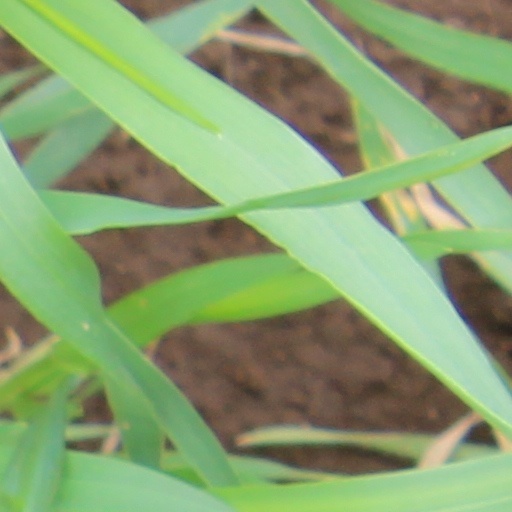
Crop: wheat